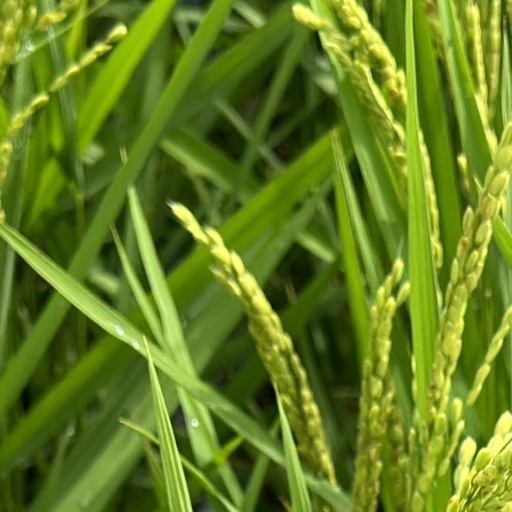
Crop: rice